Eric Gordon

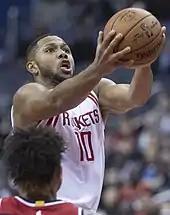
Gordon with Houston in 2016

On July 9, 2016, Gordon signed a four-year, $53 million contract with the Houston Rockets. He made his debut for the Rockets in their season opener on October 26, scoring 19 points in a 120–114 loss to the Los Angeles Lakers. On November 27, he scored 26 points and hit six three-pointers in a 130–114 win over the Portland Trail Blazers. On December 7, he made a career-high eight three-pointers and scored 26 points off the bench in a 134–95 win over the Los Angeles Lakers. On December 16, he had a 29-point game in a 122–100 win over the New Orleans Pelicans. The Rockets made an NBA-record 24 three-pointers in the game, led by Gordon's 7-for-12 effort. On January 2, 2017, he scored a season-high 31 points in a 101–91 win over the Washington Wizards. On February 18, Gordon edged out Kyrie Irving to win the Three-Point Contest during the NBA All-Star Weekend. On March 4, Gordon scored 18 points and made six of Houston's 18 three-pointers in a 123–108 win over the Memphis Grizzlies. Gordon finished the game with 180 three-pointers made during the season; his 180 three-pointers in 49 games off the bench in 2016–17 set an NBA record—the previous record was 179 set by Mirza Teletović in 78 games as a reserve in 2015–16. Gordon finished the 2016–17 season averaging 16.2 points, 2.7 rebounds and 2.5 assists in 75 games (60 games as their primary reserve). He was subsequently named the recipient of the NBA Sixth Man of the Year Award, becoming the first player in franchise history to receive the award.